American anthropology

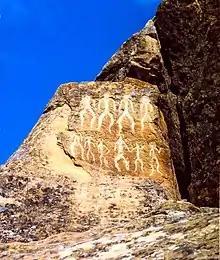
Petroglyphs in modern-day Gobustan, Azerbaijan, dating back to 10 000 BCE and indicating a thriving culture

American anthropology has culture as its central and unifying concept. This most commonly refers to the universal human capacity to classify and encode human experiences symbolically, and to communicate symbolically encoded experiences socially. American anthropology is organized into four fields, each of which plays an important role in research on culture: